Giovanni Battista Guarini

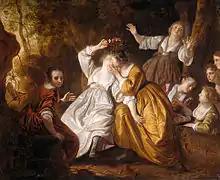
Jacob van Loo, "Amarillis Crowning Mirtillo", a scene from Guarini's "Pastor fido", circa 1640

His most notable work, "Il pastor fido", had its first dramatic representation in honor of the nuptials of the Duke of Savoy and Catalina Michaela of Austria in 1585 (published in 1590 in Venice; 20th rev. ed., 1602, Venice; Eng. trans. "The Faithful Shepherd", 1647). This play, a pastoral tragicomedy about the loves and fates of shepherds and hunters, polished in style, was translated into many languages and became popular during the 17th century. "Il pastor fido" marks the culmination of the pastoral poetry of the Italian Renaissance. It set the pattern for a code of refinement and gallantry that lasted until the late 18th century.